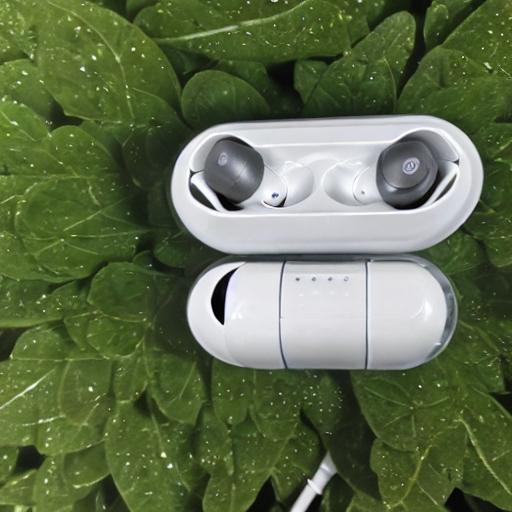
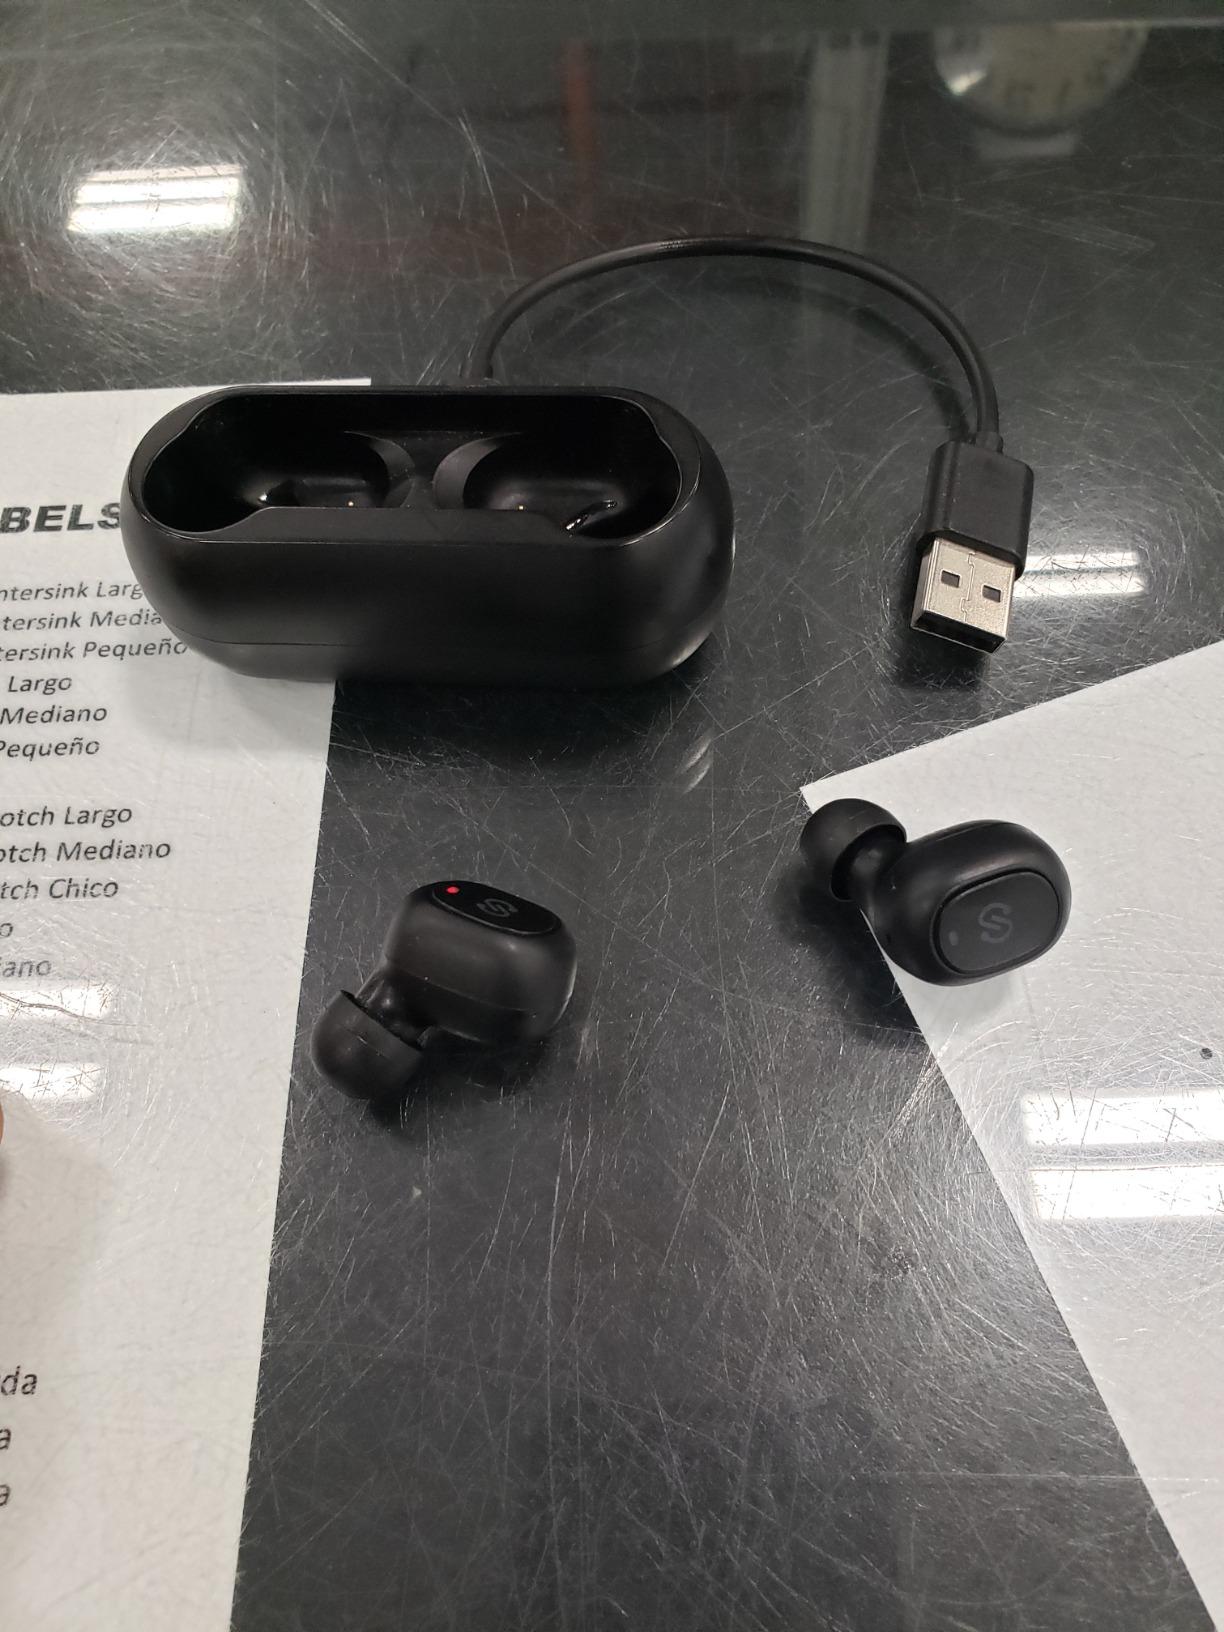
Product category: earbuds
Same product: no